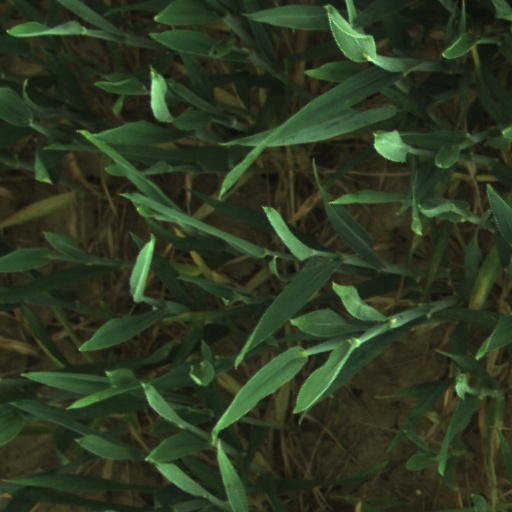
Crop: wheat